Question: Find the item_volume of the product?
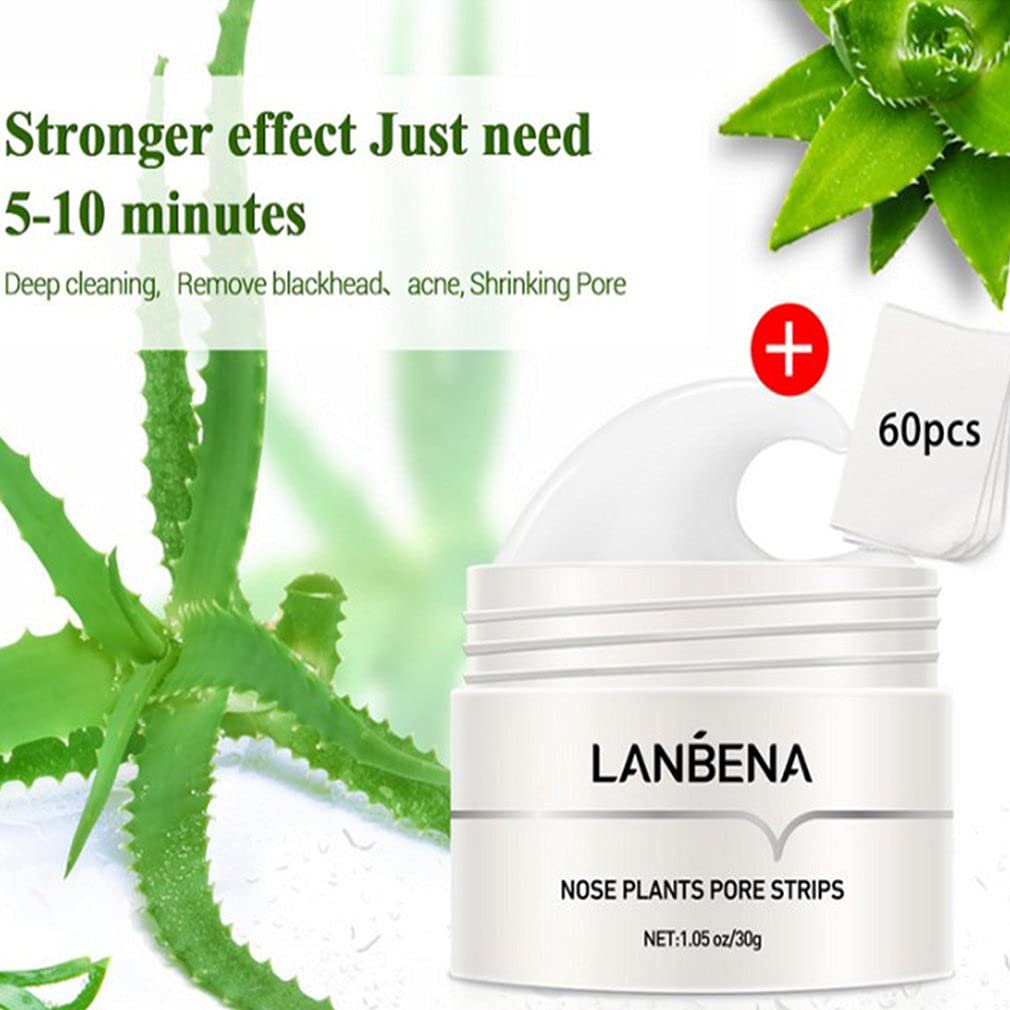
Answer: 1.05 ounce